Von der Osten family

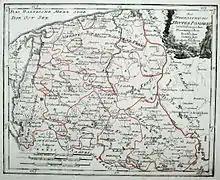
Map of the Duchy of Hinterpommern with the Osten District (in the eastern center)

Sir Ulricus de Osten was documented from 1243 to 1255 as the princely Pomeranian bailiff in Demmin. In his capacity as such, he transferred four hides in Wittenwerder to the Dargun monastery. His sons Arnold, Hermann, and Otto were also mentioned as knights and castle men at the princely Castle Haus Demmin between 1271 and 1322. The ducal line of Pomerania-Demmin had already died out in 1264 and the rule had fallen to the Dukes of Pomerania-Stettin, which is why the bailiffs now acted alone on the castle. Hennecke, Arnold's son, was referred to as the ducal-Pomeranian castle man at Lindenberg Castle near Upost from 1319 to 1363. Arnold Jr., Otto's son, was also a knight and castle man in Demmin from 1303 to 1315. Wedige, Hermann's son, was referred to as the bailiff in Demmin, sitting on the Osten Castle near Demmin. He was thus the first of the Ostens on this castle, from which he probably gave his name. The Osten Castle was probably built in the early 13th century. It passed to the Winterfeld in the early 14th century and to the Maltzahn in 1330, but the Ostens were still landed in the area after 1363. After the Thirty Years War, the castle was demolished.